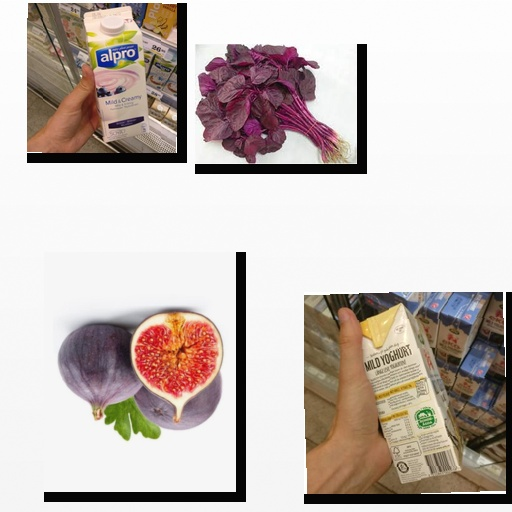
Food items: blueberry_soyghurt, vanilla_yogurt, amaranth, fig